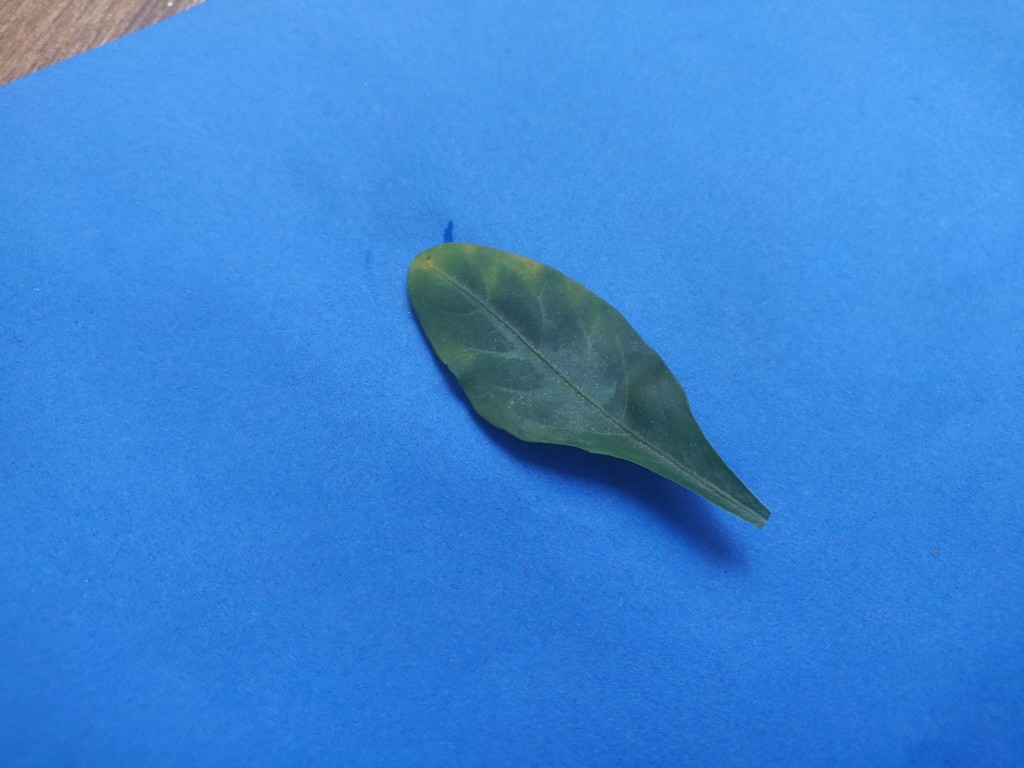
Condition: Unhealthy
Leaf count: single
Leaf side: front